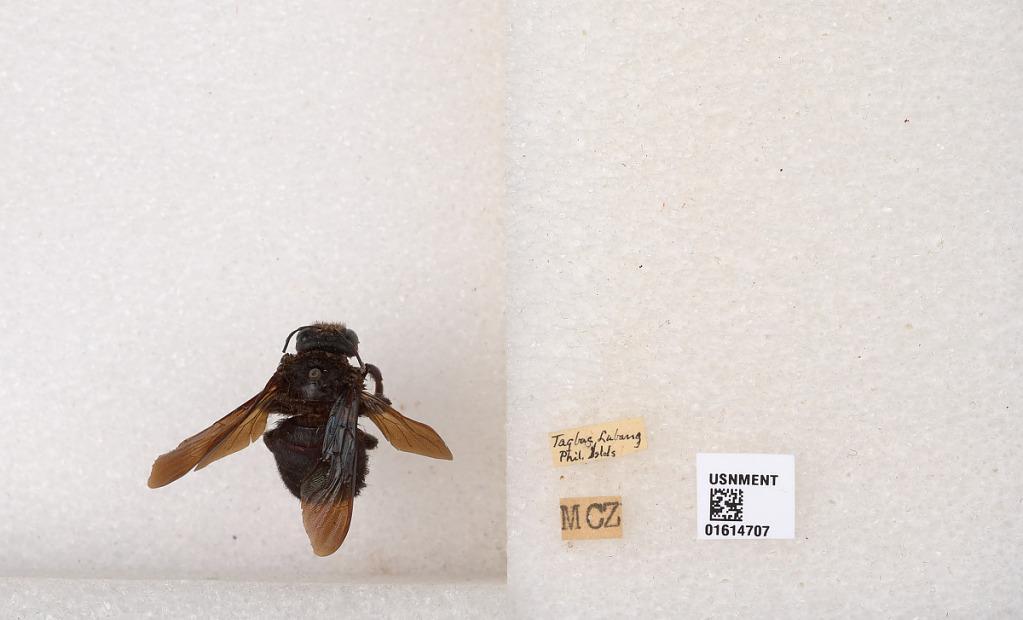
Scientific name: Xylocopa
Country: Philippines
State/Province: Mimaropa
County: Occidental Mindoro
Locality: Tagbac, Lubang